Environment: real
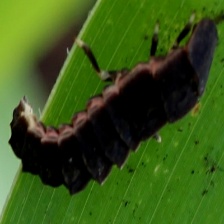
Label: fall_armyworm